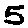
Label: 5